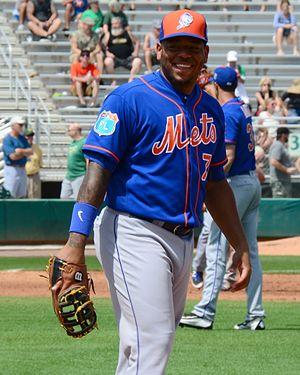
Dominic David Rene Smith est un joueur de premier but des Mets de New York de la Ligue majeure de baseball.